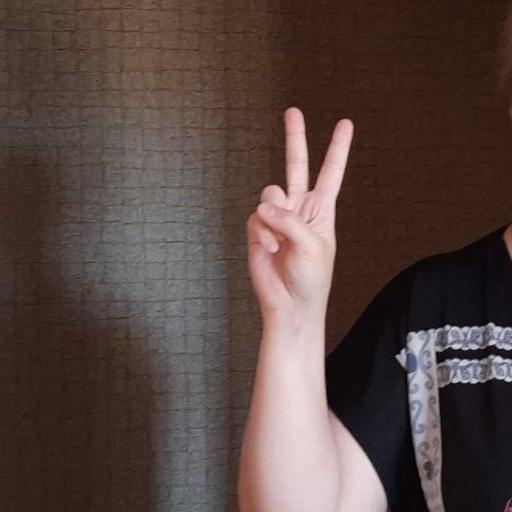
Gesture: peace